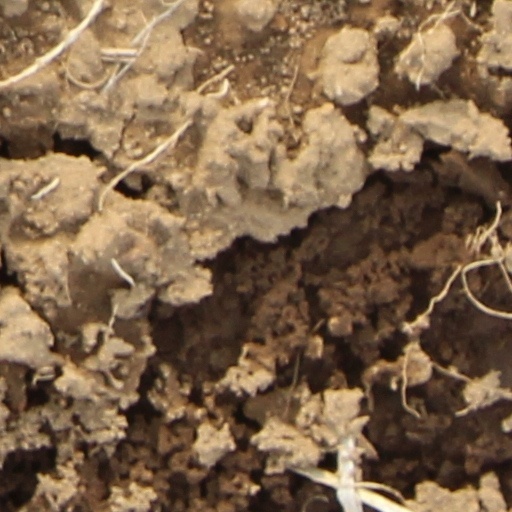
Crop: wheat